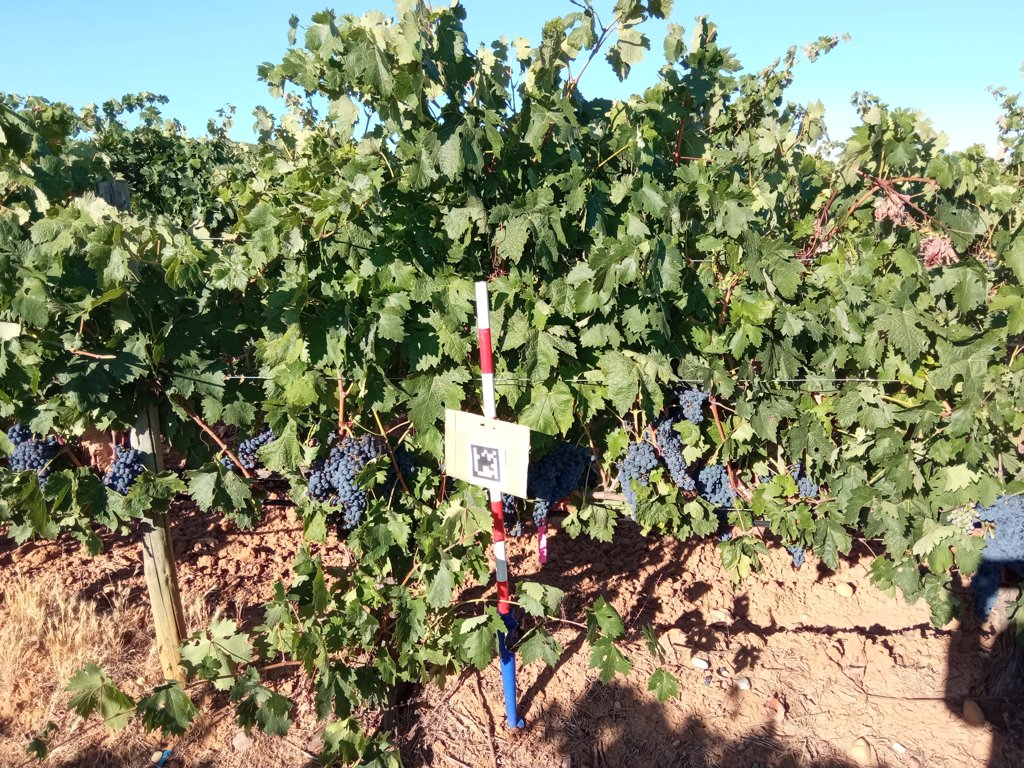
Berries visible: 678
Grape clusters: 14